St. Catherine's High School (Racine, Wisconsin)

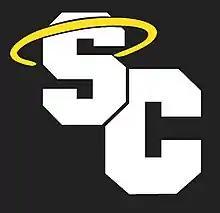
St. Cat's athletics' logo

St. Catherine's High School is a member of the Wisconsin Interscholastic Athletic Association(WIAA) and the Metro Classic Conference. The school offers the following sports: